Ado Anderkopp

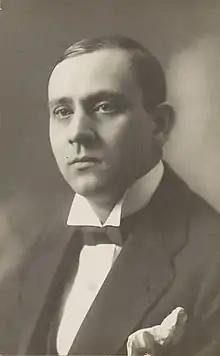
Ado Anderkopp

Ado Anderkopp (18 January 1894, in Hanila – 30 June 1941 in Tallinn) was an Estonian politician, journalist, and sport personnel. He was a member of the I, II, III, IV, and V Riigikogu.